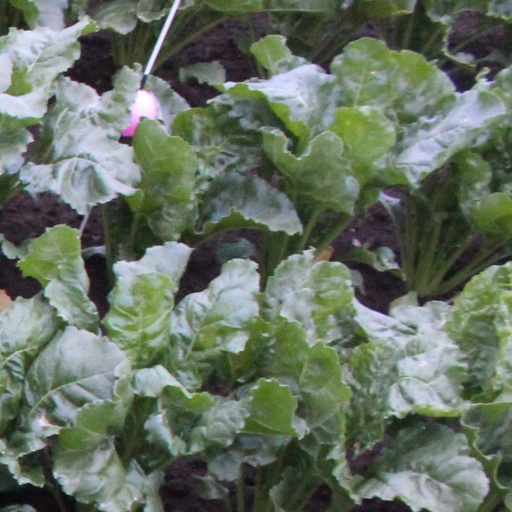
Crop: sugar beet